In Old Montana

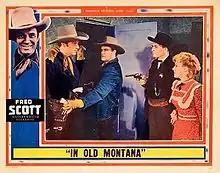
Poster advertising "In Old Montana" with Jean Carmen at right

In Old Montana is a 1939 American Western film directed by Raymond K. Johnson and starring Fred Scott, Jean Carmen and John Merton. It is about the conflict existing between sheepherders and cattlemen in the nineteenth century.